Clinohumite

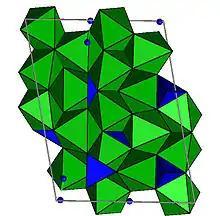
Crystal structure of clinohumite in polyhedral representation, "a"-axis projection, "b"-horizontal. H atom are blue spheres.

The structure is monoclinic with space group "P"2/"b" ("a"-unique). The unit cell has "a" = 4.7488 Å; "b" = 10.2875 Å; "c" = 13.6967 Å; and alpha = 100.63°; V = 667.65 Å; Z = 2 for pure Mg hydroxyl-clinohumite. The odd setting of space group "P"2/"c" is chosen to preserve the "a" and "b" axes of olivine. The structure is closely related to that of olivine as well as the other humite minerals. Mg and Fe are in octahedral coordination with oxygen and silicon (Si) is in tetrahedral coordination. There are five distinct octahedral sites and two different tetrahedral sites. One of the octahedral sites is bonded to two OH,F atoms and is the site where Ti is partitioned. Clinohumite is a nesosilicate with no oxygen atoms shared between two silicons.